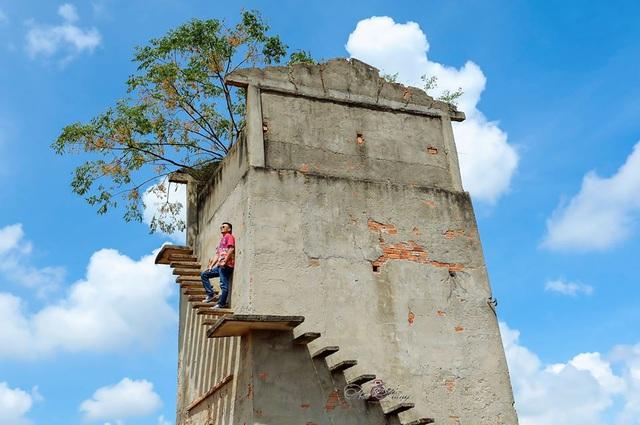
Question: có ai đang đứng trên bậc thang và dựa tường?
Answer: một người đàn ông mặc áo hồng và quần jean xanh